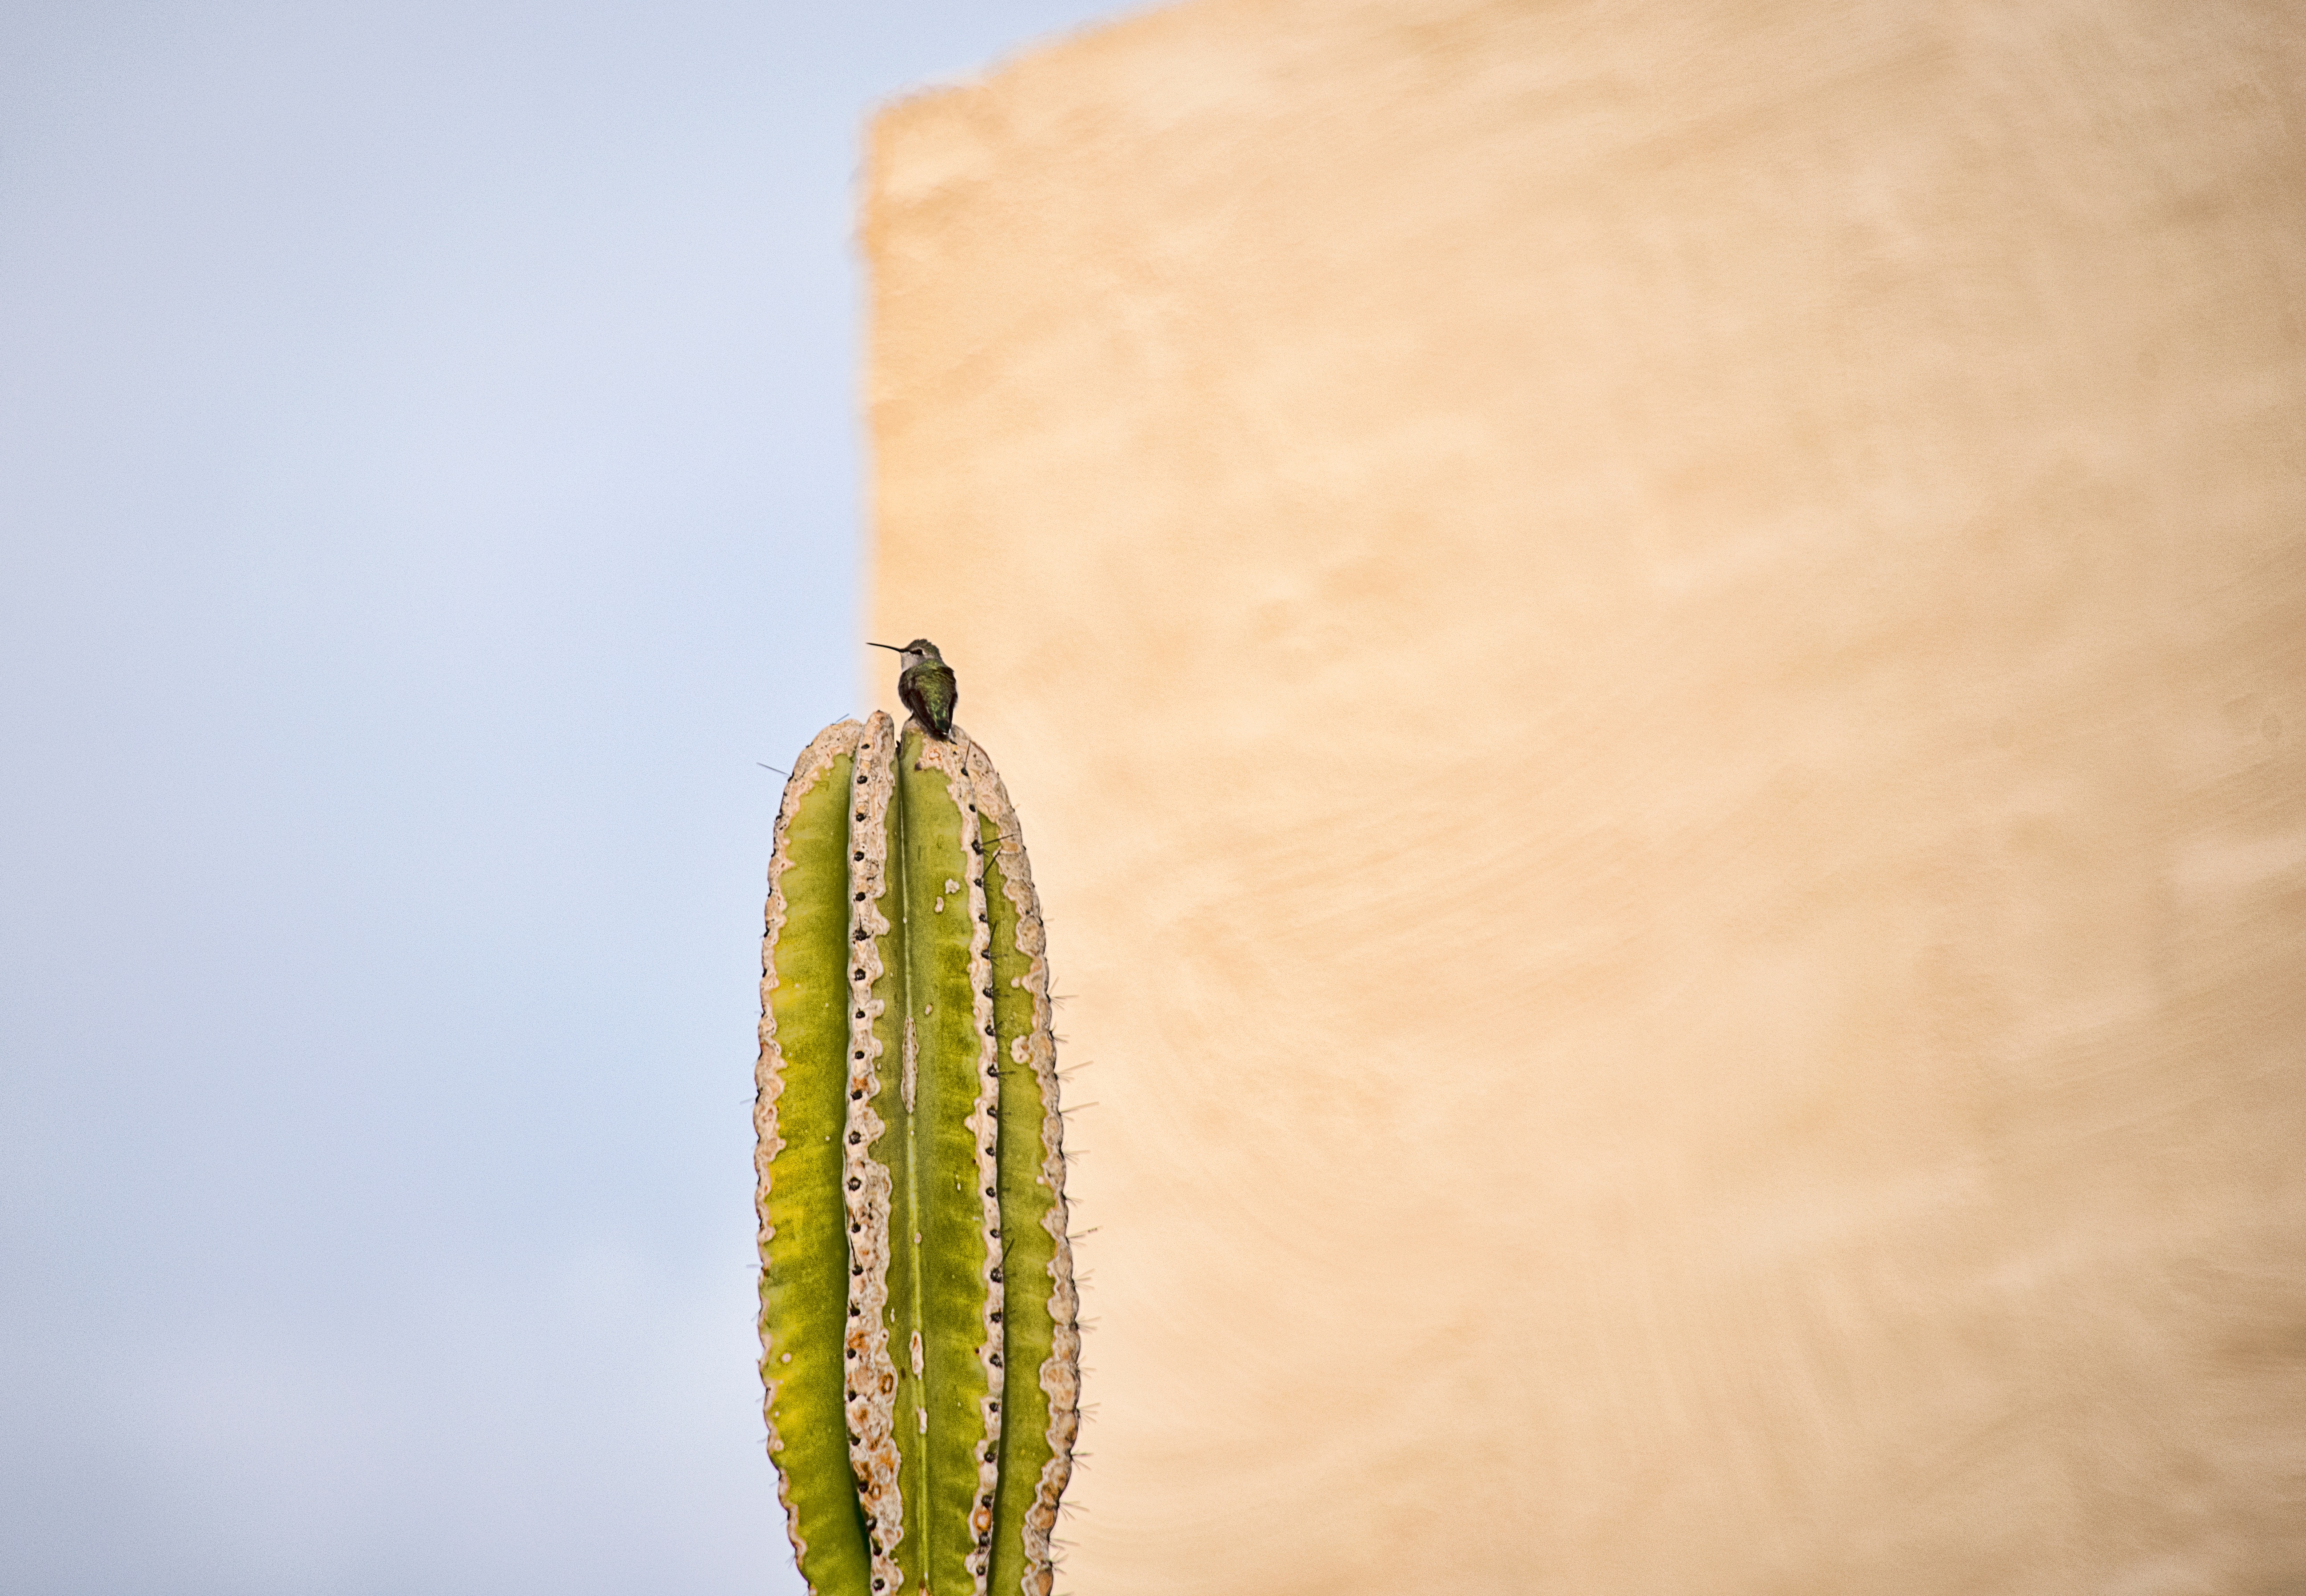
plant, leaf, flower, green, produce, yellow, flora, close up, macro photography, flowering plant, grass family, plant stem, land plant